Chelsea Hayes

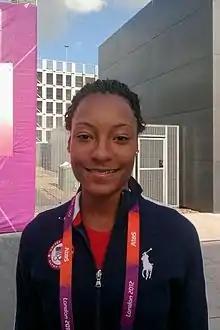
Hayes at The London 2012 Summer Olympic Games

Chelsea Alicia Hayes (born February 9, 1988) is an American track and field athlete who competes primarily in the long jump and 100-meter dash. Her personal records for the events are and 11.15 seconds, respectively.